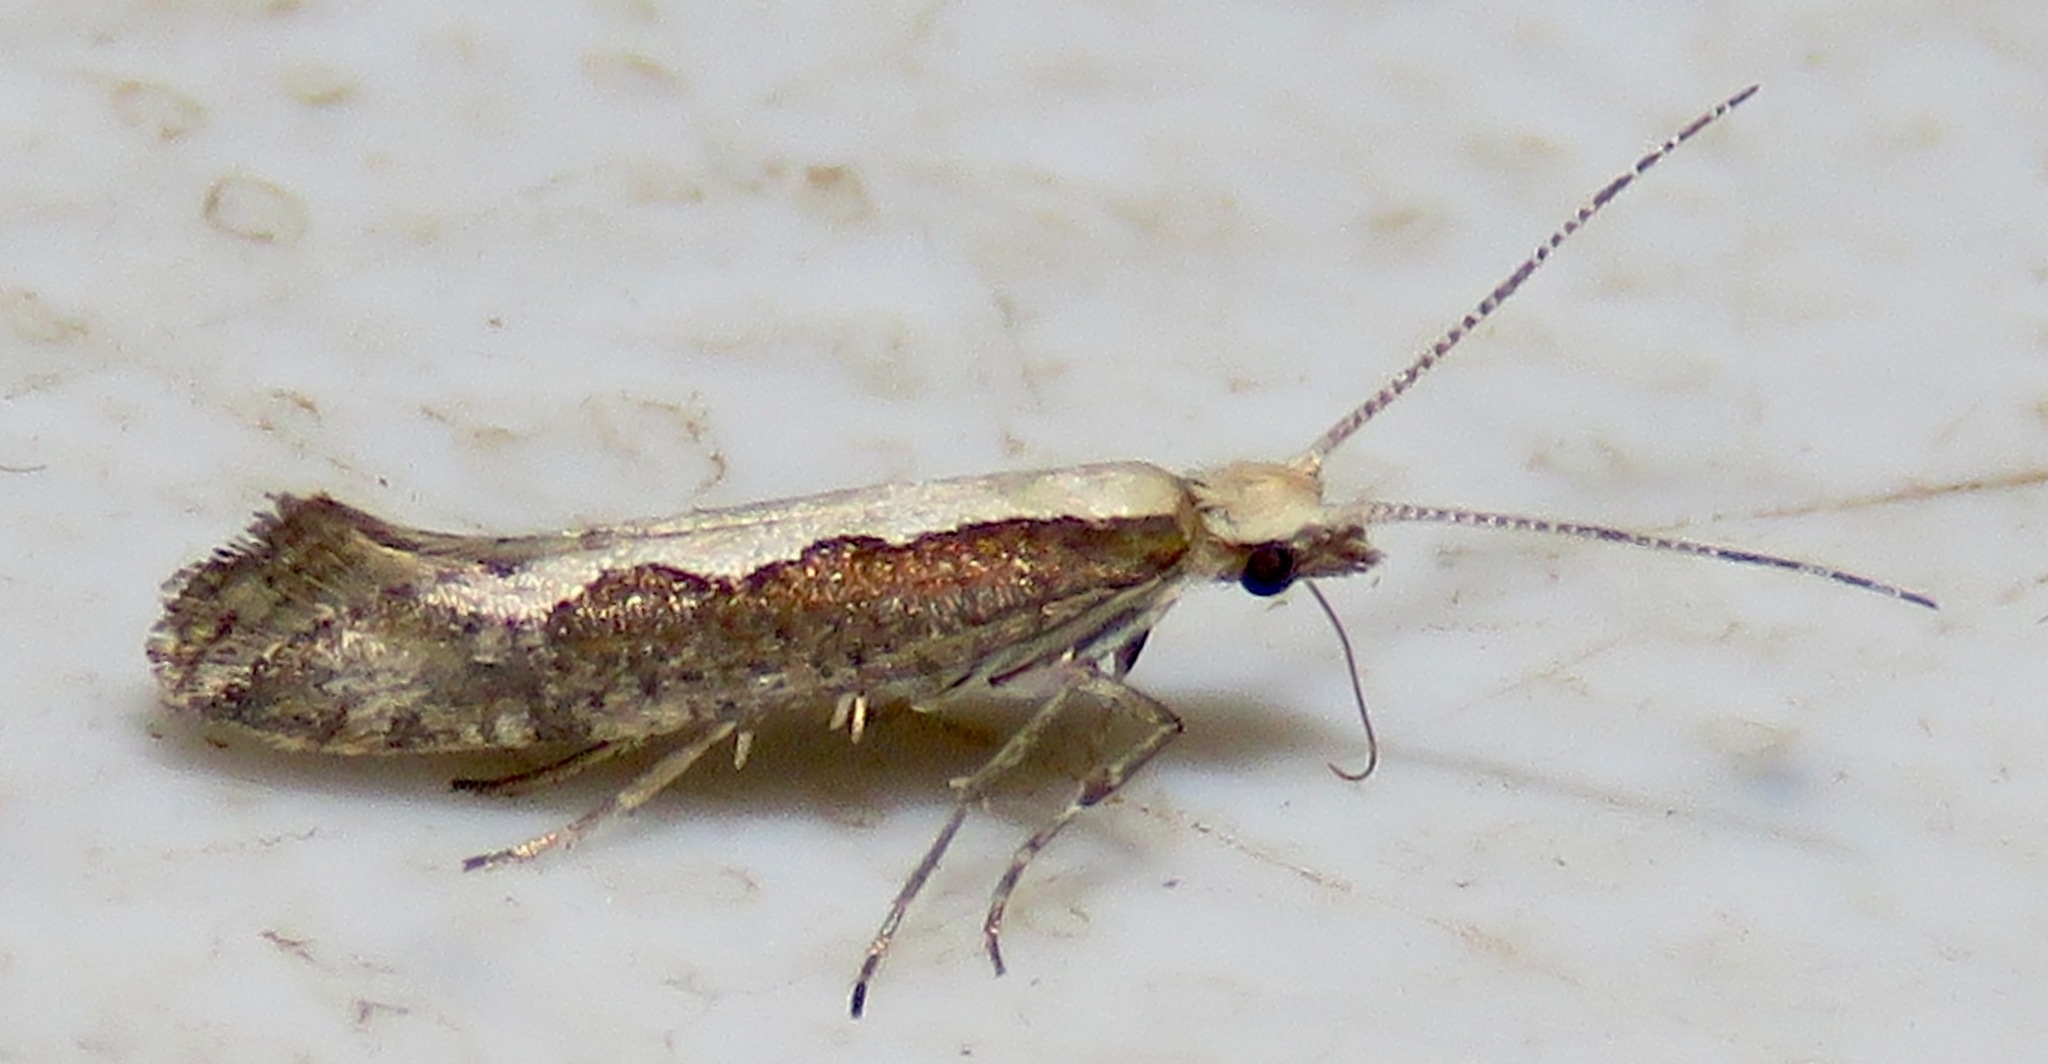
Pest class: diamondback_moth